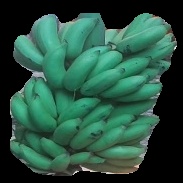
Variety: elakki-bale
Grade: grade2